Adílson Warken

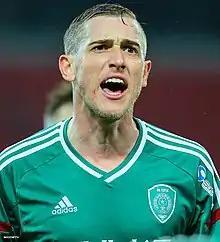
Adílson with Terek Grozny in 2016

Adílson Warken (born 16 January 1987) is a Brazilian former professional footballer who played as a defensive midfielder.